Azerbaijan

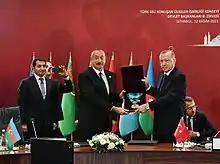
President İlham Aliyev receiving the Supreme Order of the Turkic World from Turkish President Recep Tayyip Erdoğan during the 8th summit of the Organization of Turkic States in Istanbul, Turkey, 12 November 2021

The first reports on the richness and diversity of animal life in Azerbaijan can be found in travel notes of Eastern travelers. Animal carvings on architectural monuments, ancient rocks, and stones survived up to the present times. The first information on flora and fauna of Azerbaijan was collected during the visits of naturalists to Azerbaijan in the 17th century.